Great Seal of Ireland

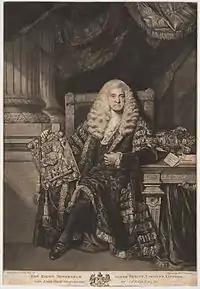
Viscount Lifford as Lord Chancellor of Ireland holding the seal purse

On formal occasions, the seal was carried in a large ornamental purse. At the State Opening of the Irish Parliament the purse also held the speech from the throne delivered by the Lord Lieutenant in the Irish House of Lords chamber. Displayed purses include a Georgian one in the National Museum of Ireland; a Victorian one in the State Heraldic Museum; and James Campbell's, donated in 1991 to the Bank of Ireland for display in the former Lords chamber.